Demetrius Klee Lopes

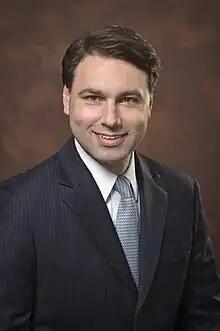

Demetrius Klee Lopes (born March 19, 1970) is a cerebrovascular neurosurgeon specializing in neuroendovascular therapy. At Advocate Health, he serves as medical director of the cerebrovascular and neuroendovascular program and is co-director of their stroke program.